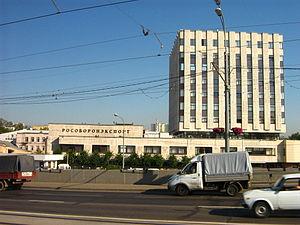
Rosoboronexport est l'agence russe chargée des exportations du complexe militaro-industriel russe créé par décret par le Président de la Russie, Vladimir Poutine, le 4 novembre 2000 succédant aux agences de l'ère soviétique chargées de cette activité.